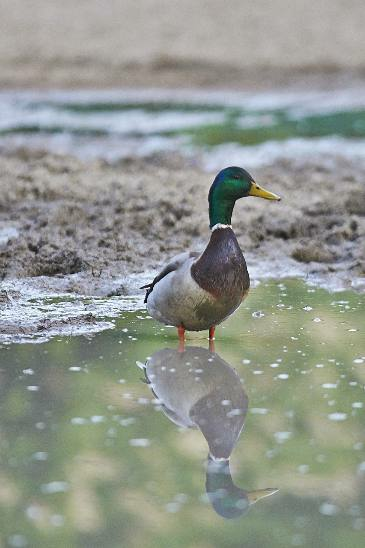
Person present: No